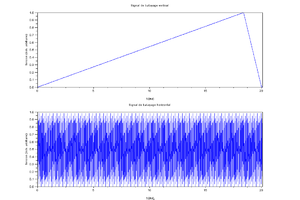
Balayage d'un tube cathodique de télévision
L'entrelacement, ou balayage entrelacé, est une technique destinée à doubler le nombre d'images perçues par seconde sans augmenter le débit. Elle consiste à afficher dans une trame les lignes impaires d'une image puis dans la trame suivante les lignes paires de l'image suivante. L'entrelacement a d'abord été utilisé pour réduire l’impression de scintillement sur un écran à faible fréquence de balayage.